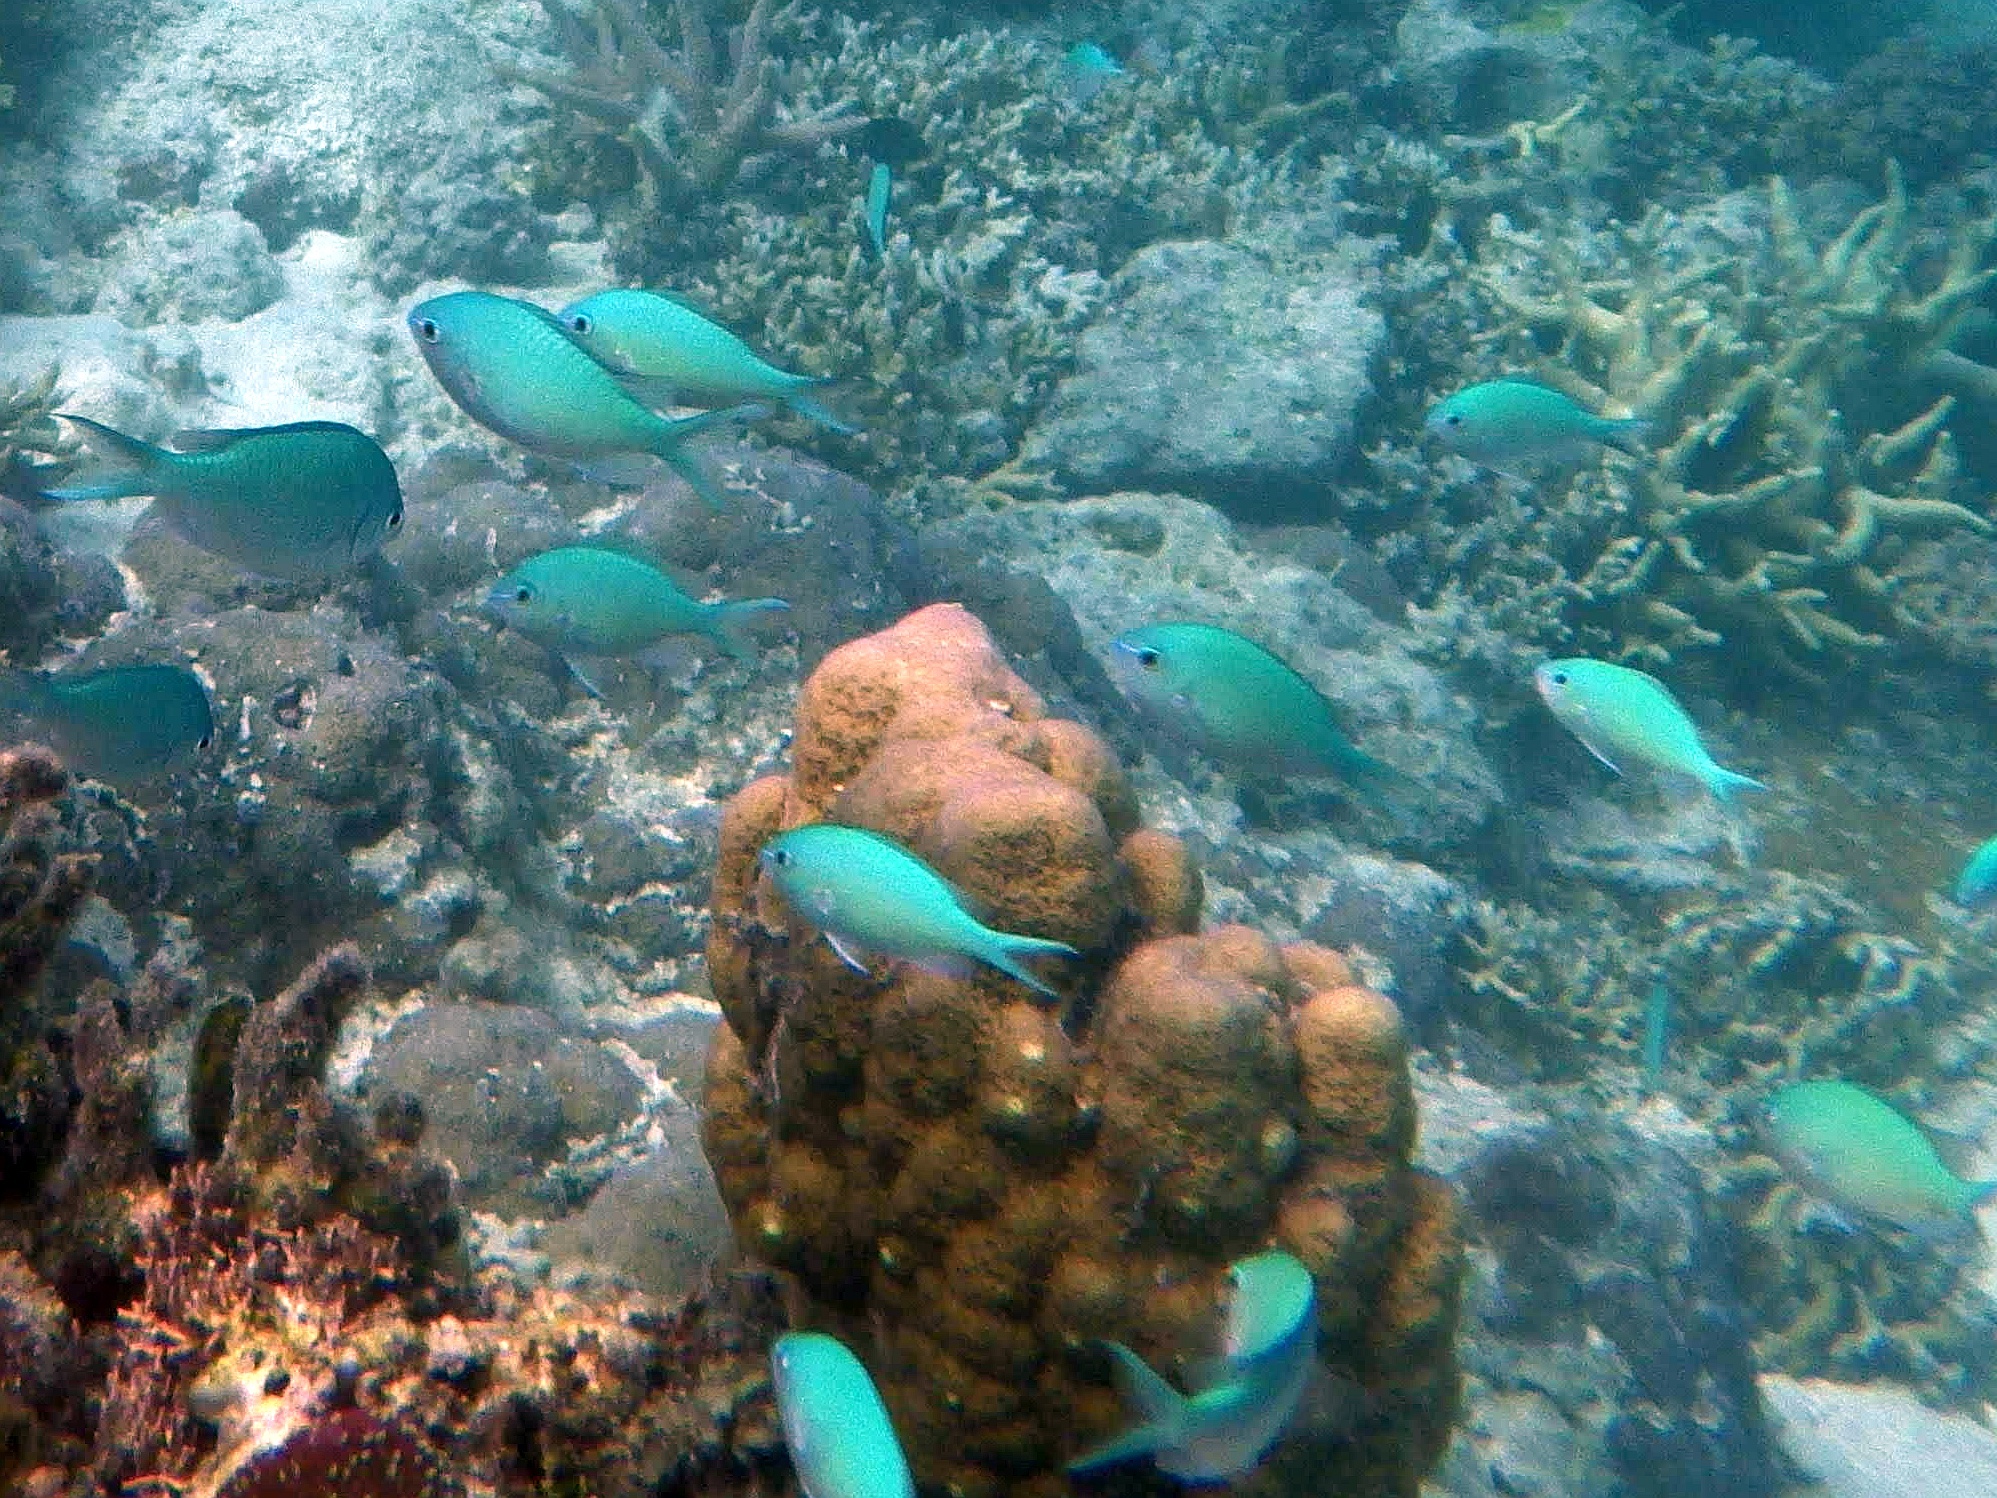
Chromis viridis (Blue-green Chromis)